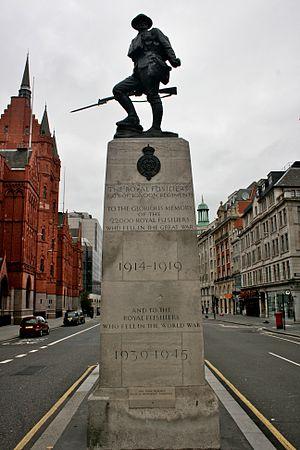
Les Royal Fusiliers, 7th Regiment of Foot avant 1881, est un régiment d'infanterie de l'armée de terre britannique actif entre 1685 et 1968, date de sa fusion avec d'autres régiments pour former le Royal Regiment of Fusiliers.